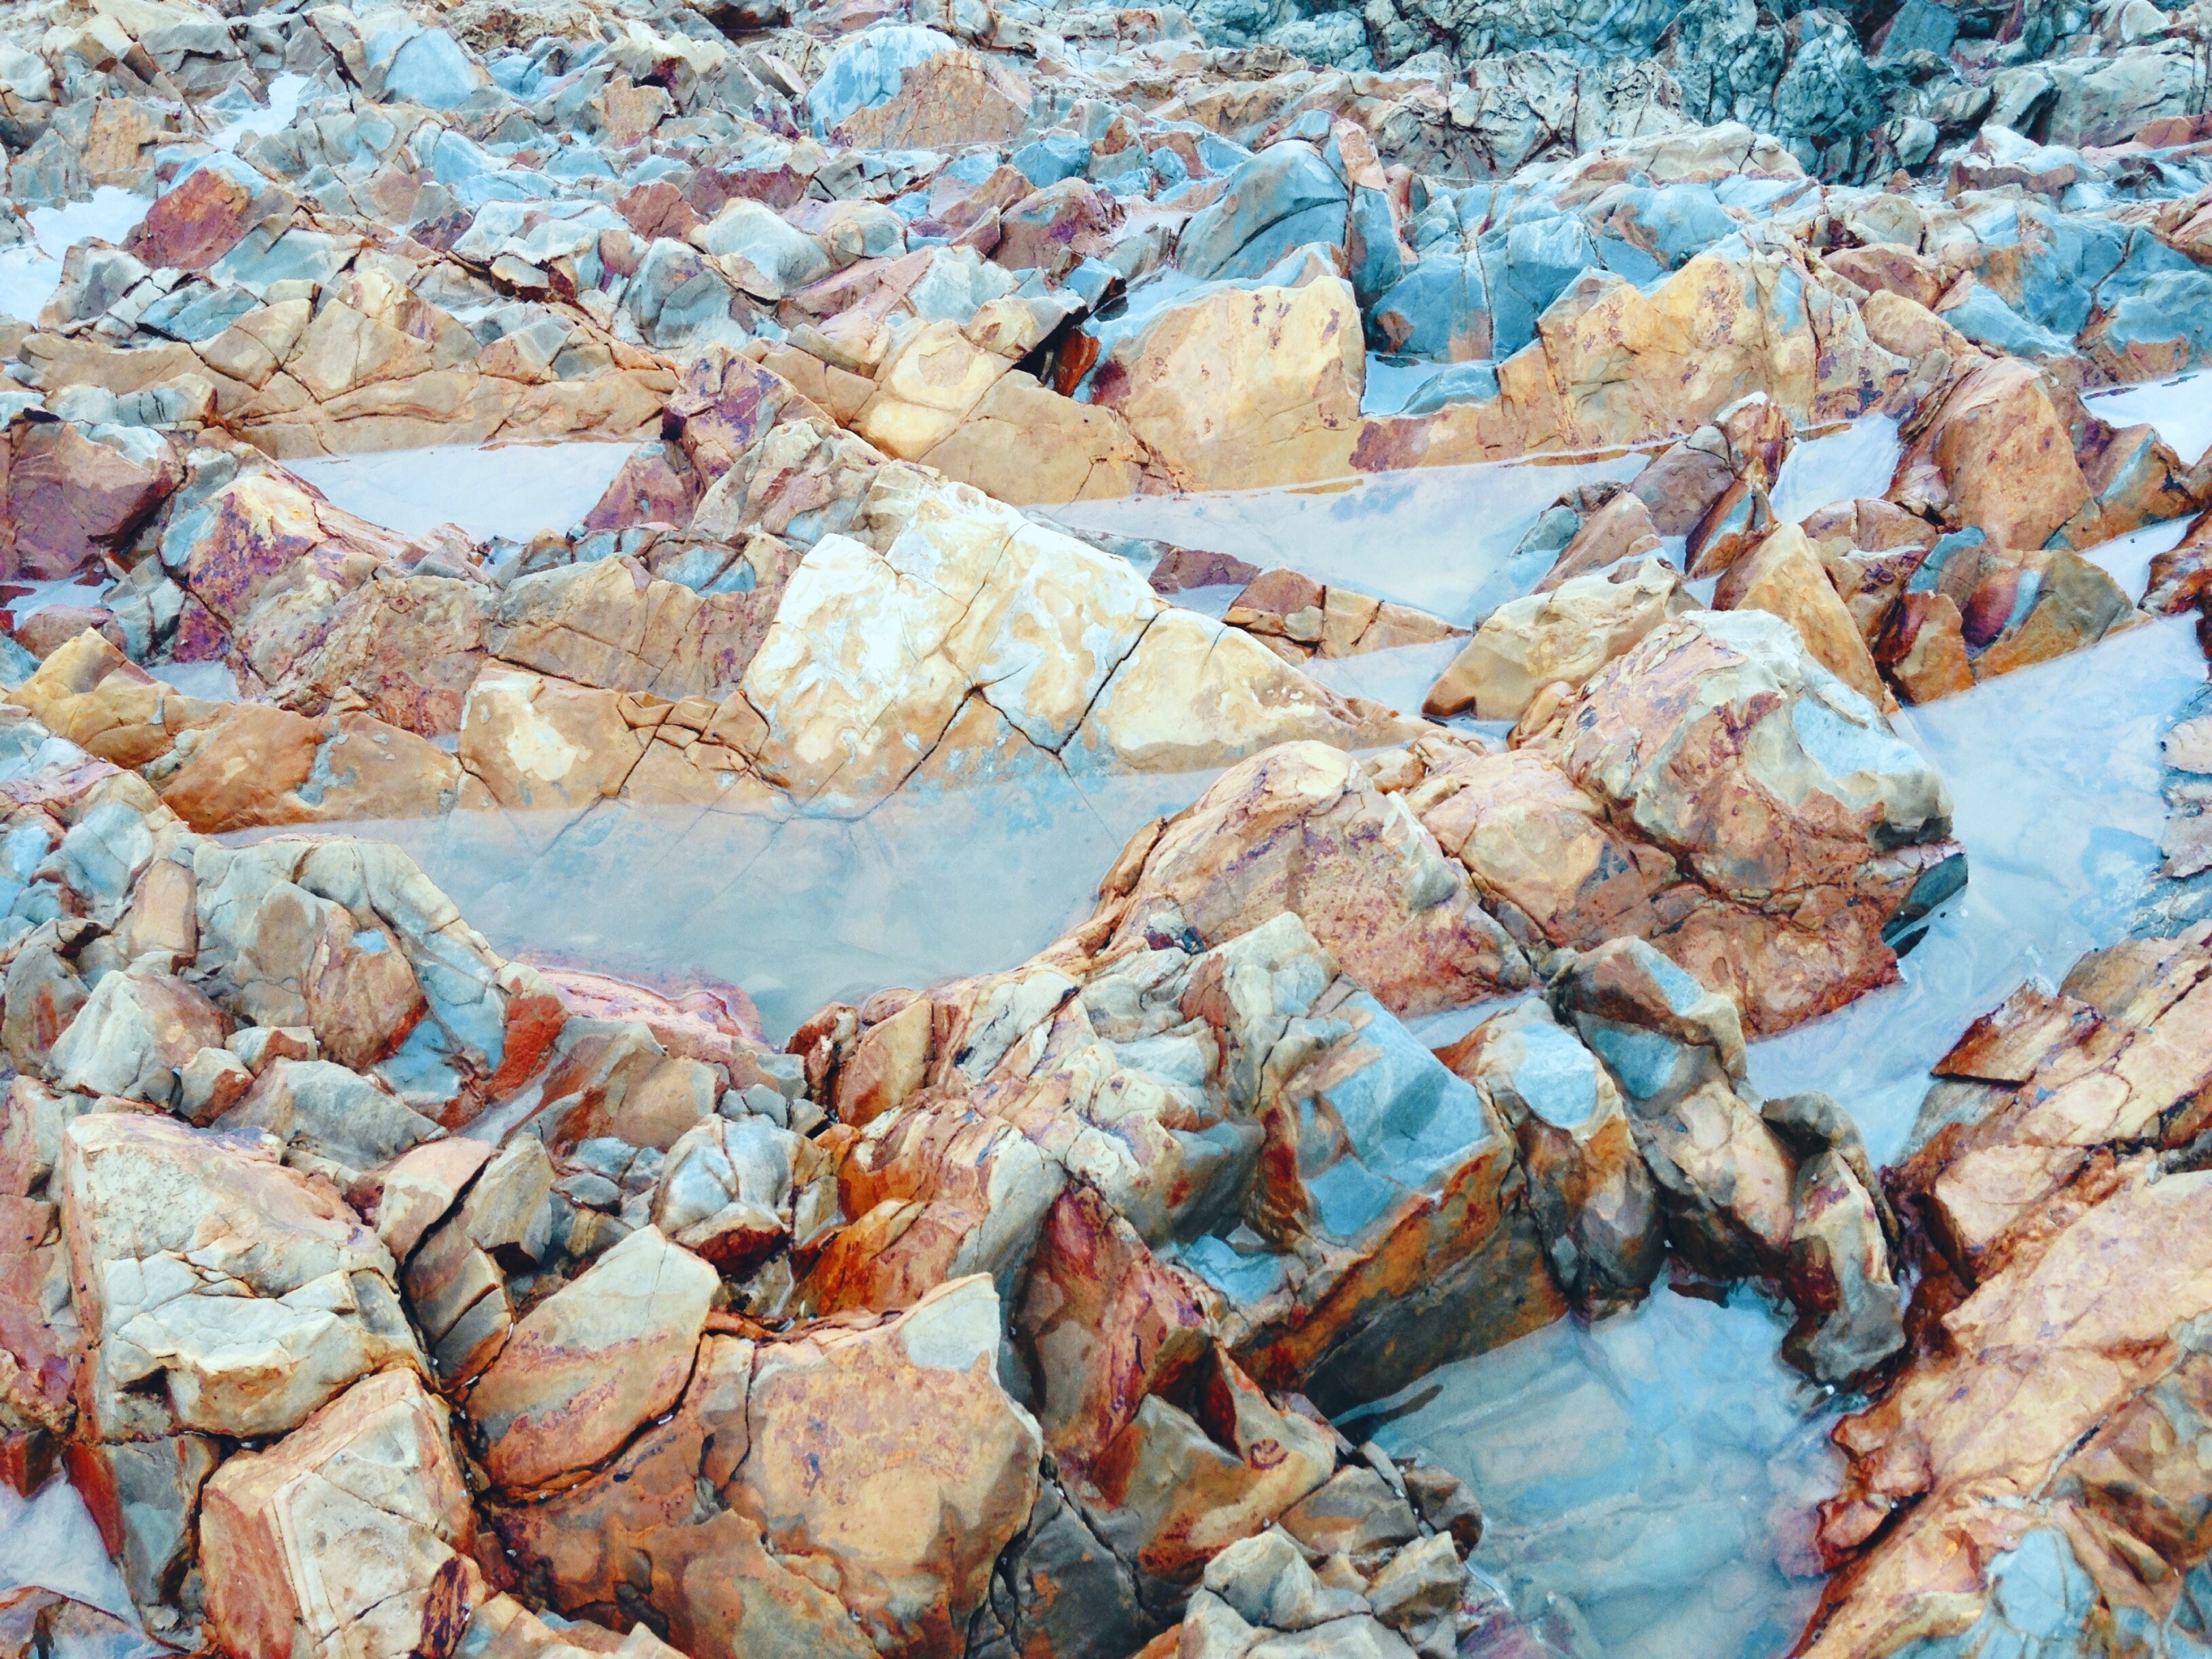
rock, formation, material, geology